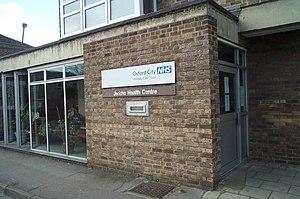
Les soins de santé relèvent des sciences appliquées et du corpus en sciences biomédicales. Ils s'intéressent à la santé des humains et à la santé animale. Dans les deux cas, ils impliquent les champs d'investigation scientifique ainsi que leur corollaire applicatif immédiat : la médecine clinique.